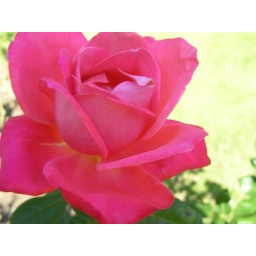
After lunch, I enjoyed walking around the rose garden.